Over the Goal

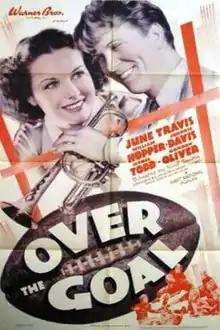
Theatrical release poster

Over the Goal is a 1937 American comedy film directed by Noel M. Smith and written by William Jacobs and Anthony Coldeway. The film stars June Travis, William Hopper, Johnnie Davis, Gordon Oliver, William Harrigan and Willard Parker. The film was released by Warner Bros. on October 16, 1937.